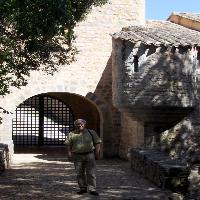
Weather: sun or clear